Cairo, Illinois

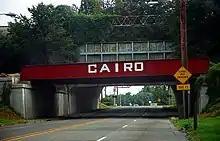
The Cairo Levee underpass

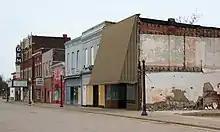
The mostly abandoned Historic Downtown Cairo.

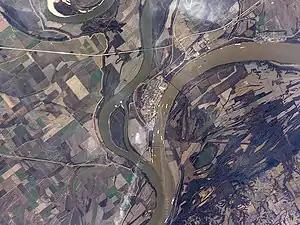
Cairo at the confluence of the Mississippi and Ohio rivers

With the decline in river trade, as has been the case in many other cities on the Mississippi, Cairo has suffered a marked decline in its economy and population. Its highest population was 15,203 in 1920; in 2020 it had 1,733 residents, about an 89% loss of population from its peak a century earlier. The city has decreased in population for eight consecutive US census reports from 1950 to 2020.